MXR

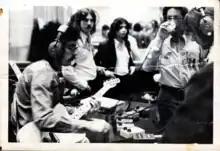
NAMM Show in LA

MXR co-founders Terry Sherwood and Keith Barr met as high school students at Rush-Henrietta Senior High School in Henrietta, New York, a suburb of Rochester, New York. Together they started Audio Services, an audio repair business, where they repaired stereos and other music equipment in their rented basement apartment. This experience led them to form MXR and they began producing their first original effect pedal design: the Phase 90. This was quickly followed by the Distortion +, Dyna Comp, and the Blue Box. Michael Laiacona joined this early MXR team in a sales position. Barr later left MXR and went on to found Alesis while Sherwood and four managers/engineers of MXR, John Langlouise, Phil Betette, Tony Gambacurta and Richard Neutrour, co-founded Applied Research & Technology. Mike Laiacona and his wife went on to found Whirlwind USA.